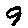
Label: 9